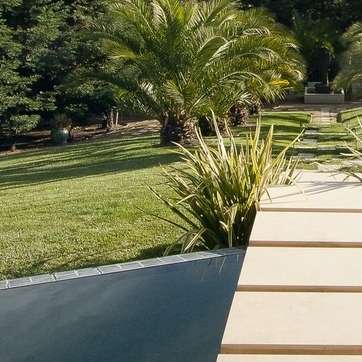
Material: foliage